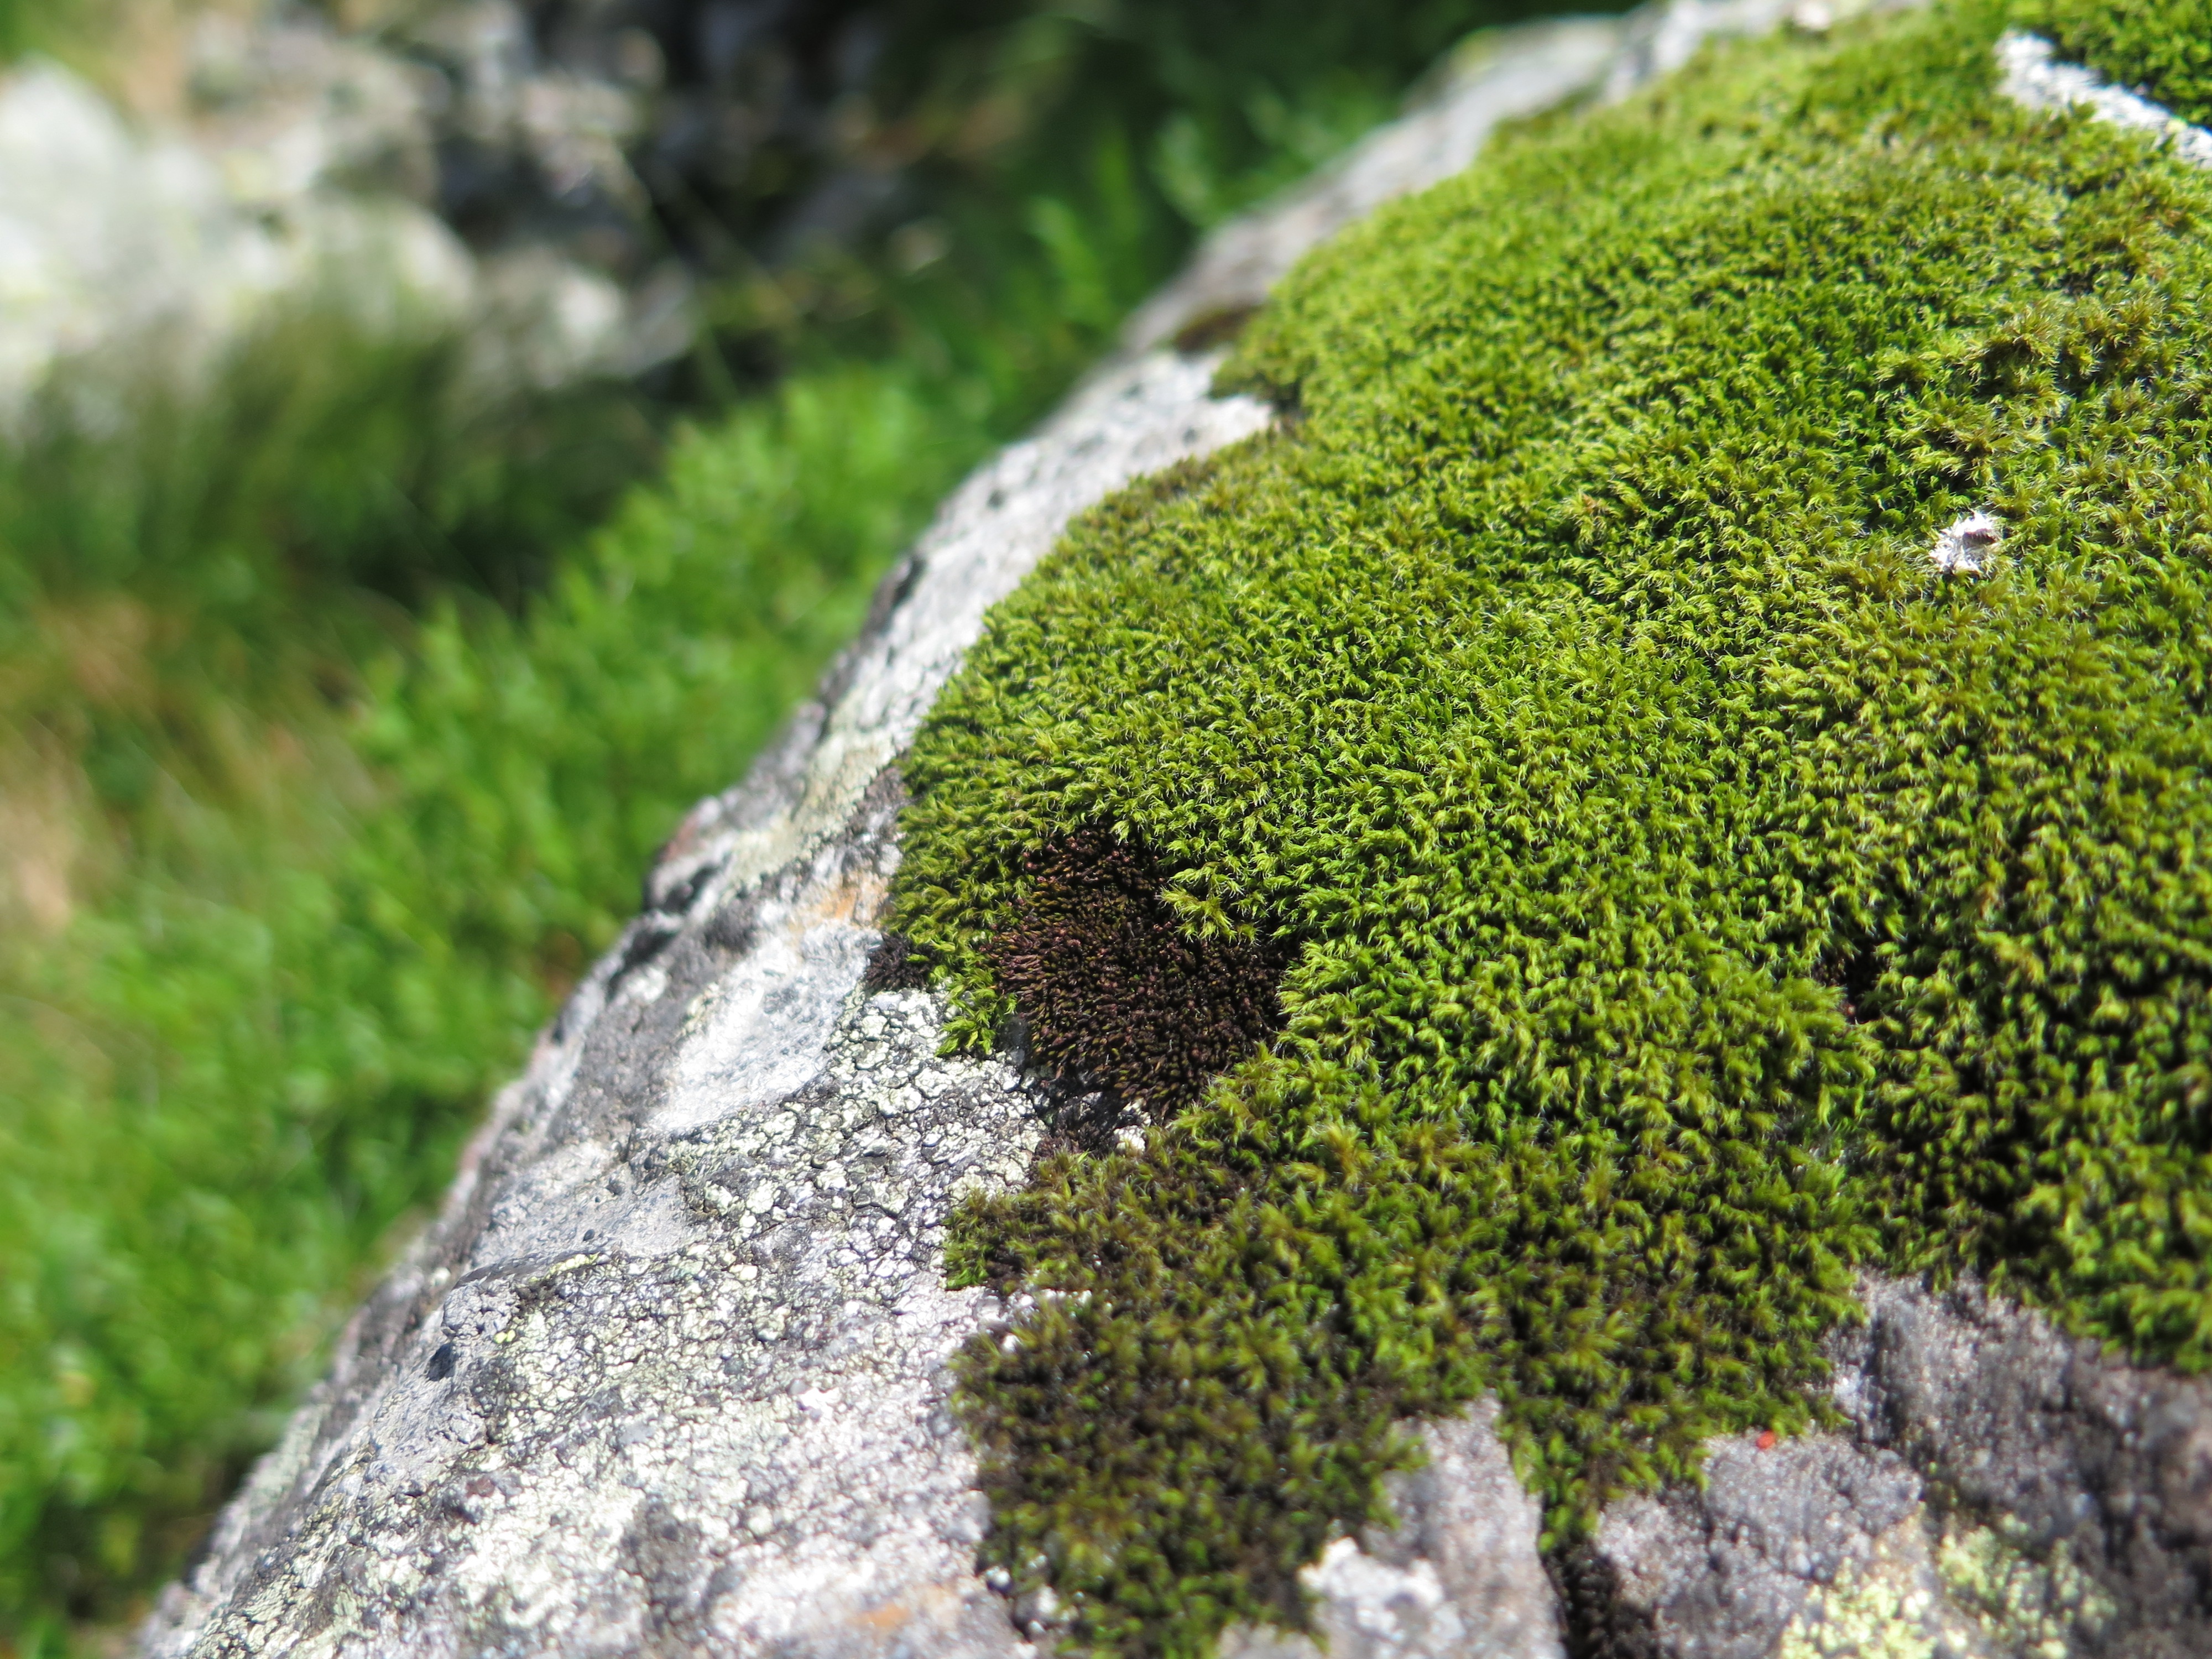
tree, nature, forest, grass, rock, plant, lawn, leaf, flower, moss, green, hike, soil, botany, tourism, flora, mountains, vegetation, shrub, slovakia, land plant, non vascular land plant